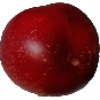
Label: nectarine